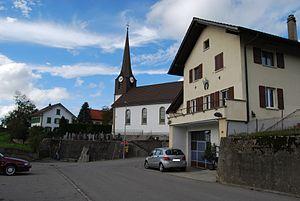
Ponthaux est une localité et une commune suisse du canton de Fribourg, située dans le district de la Sarine.